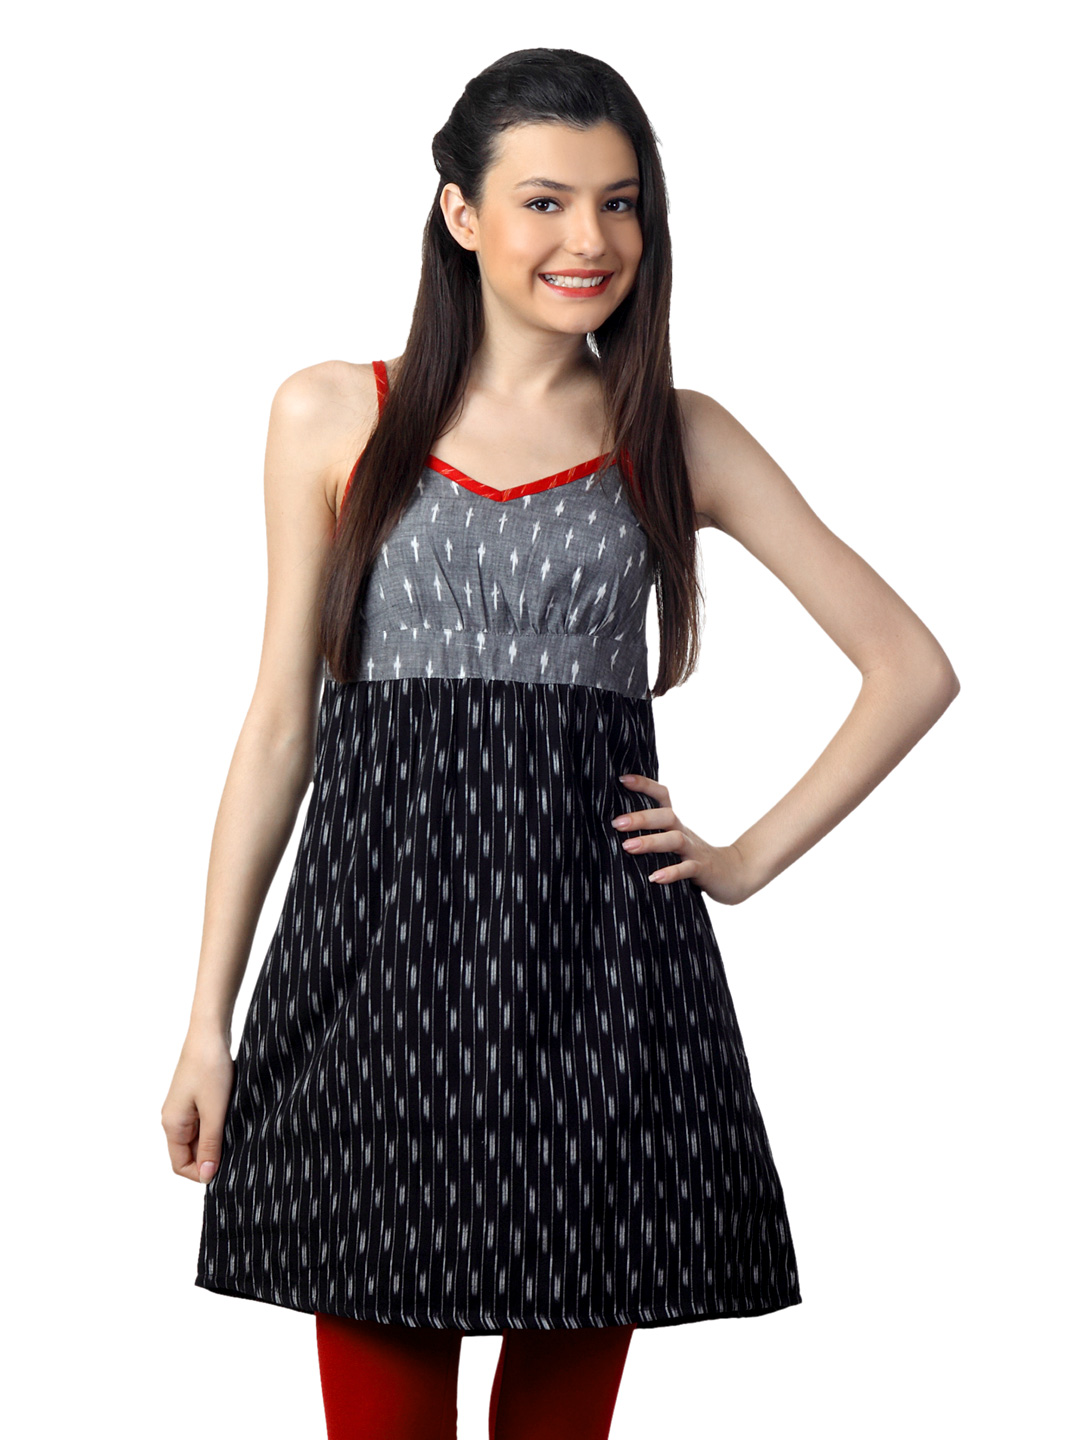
Mother Earth Women Black Kurta
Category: Apparel / Topwear / Kurtas
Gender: Women
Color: Black
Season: Summer 2012
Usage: Ethnic